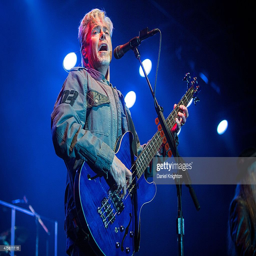
bluegrass artist performs on stage .